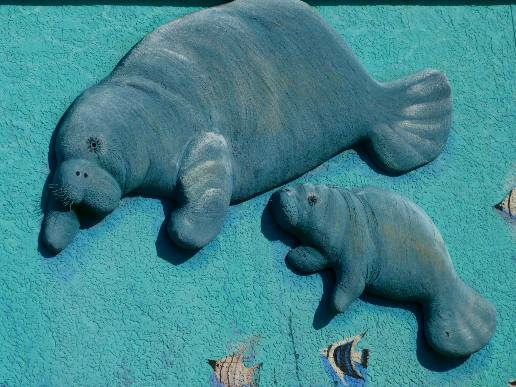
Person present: No